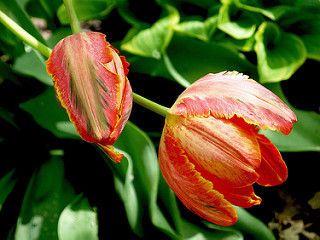
Flower: tulip